Antioch Township, Hot Spring County, Arkansas

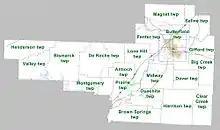
Townships in Hot Spring County as of 2010

According to the 2010 Census, Antioch Township is located at (34.308717, -92.992549). It has a total area of , all of which is land. As per the USGS National Elevation Dataset, the elevation is .